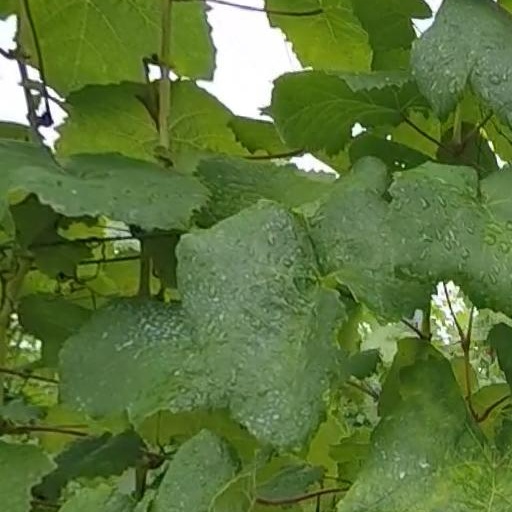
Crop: grape